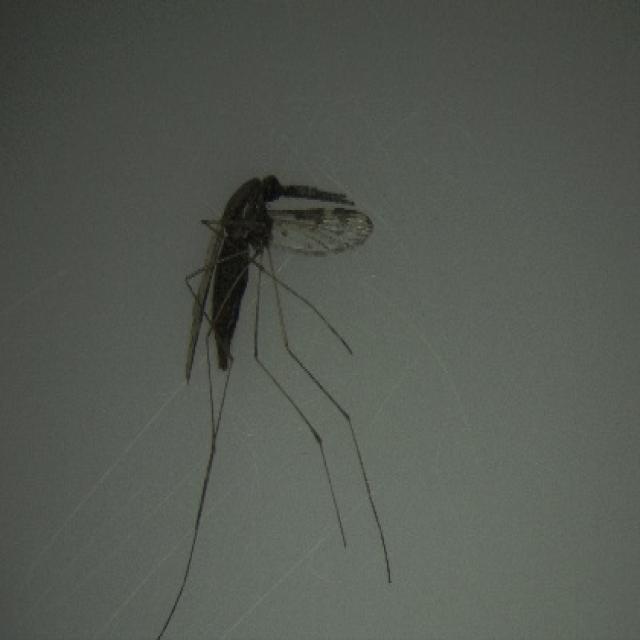
Species: anopheles_sinensis